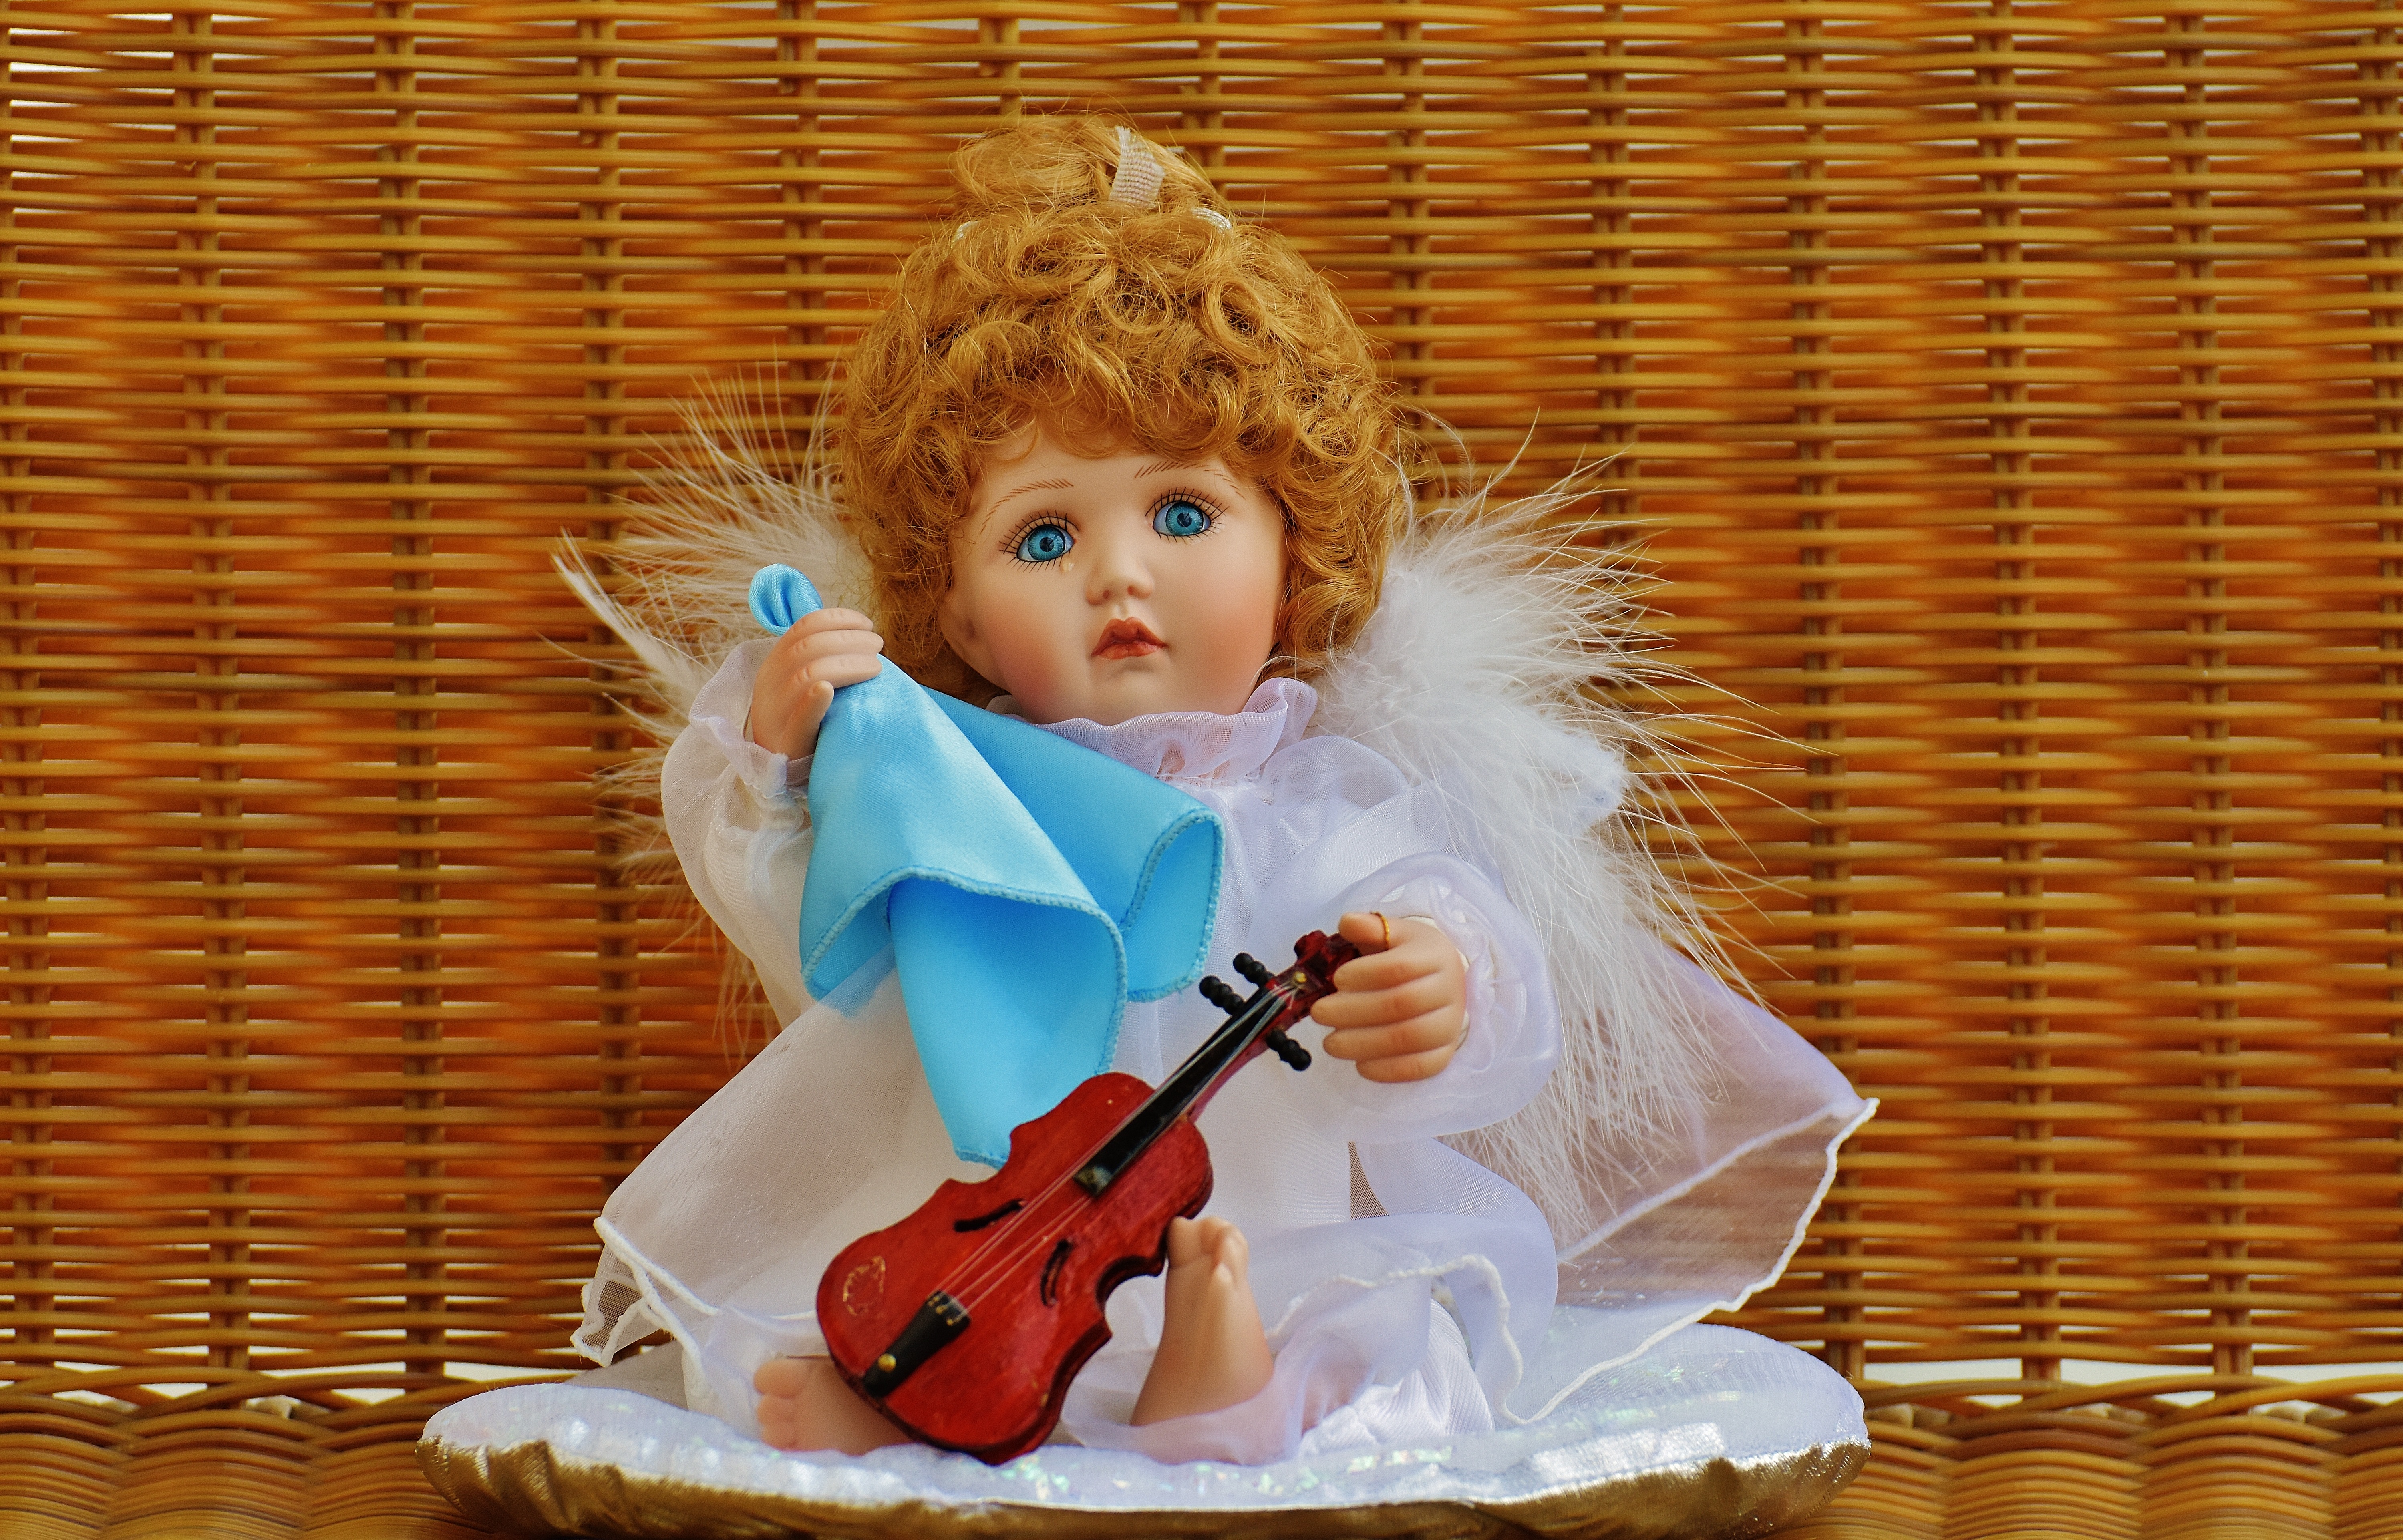
sweet, cute, child, toy, sad, doll, angel, children, figurine, toys, funny, costume, guardian angel, collector's doll, fictional character